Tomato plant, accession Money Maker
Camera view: bottom (45 deg); turntable rotation: 90 degrees
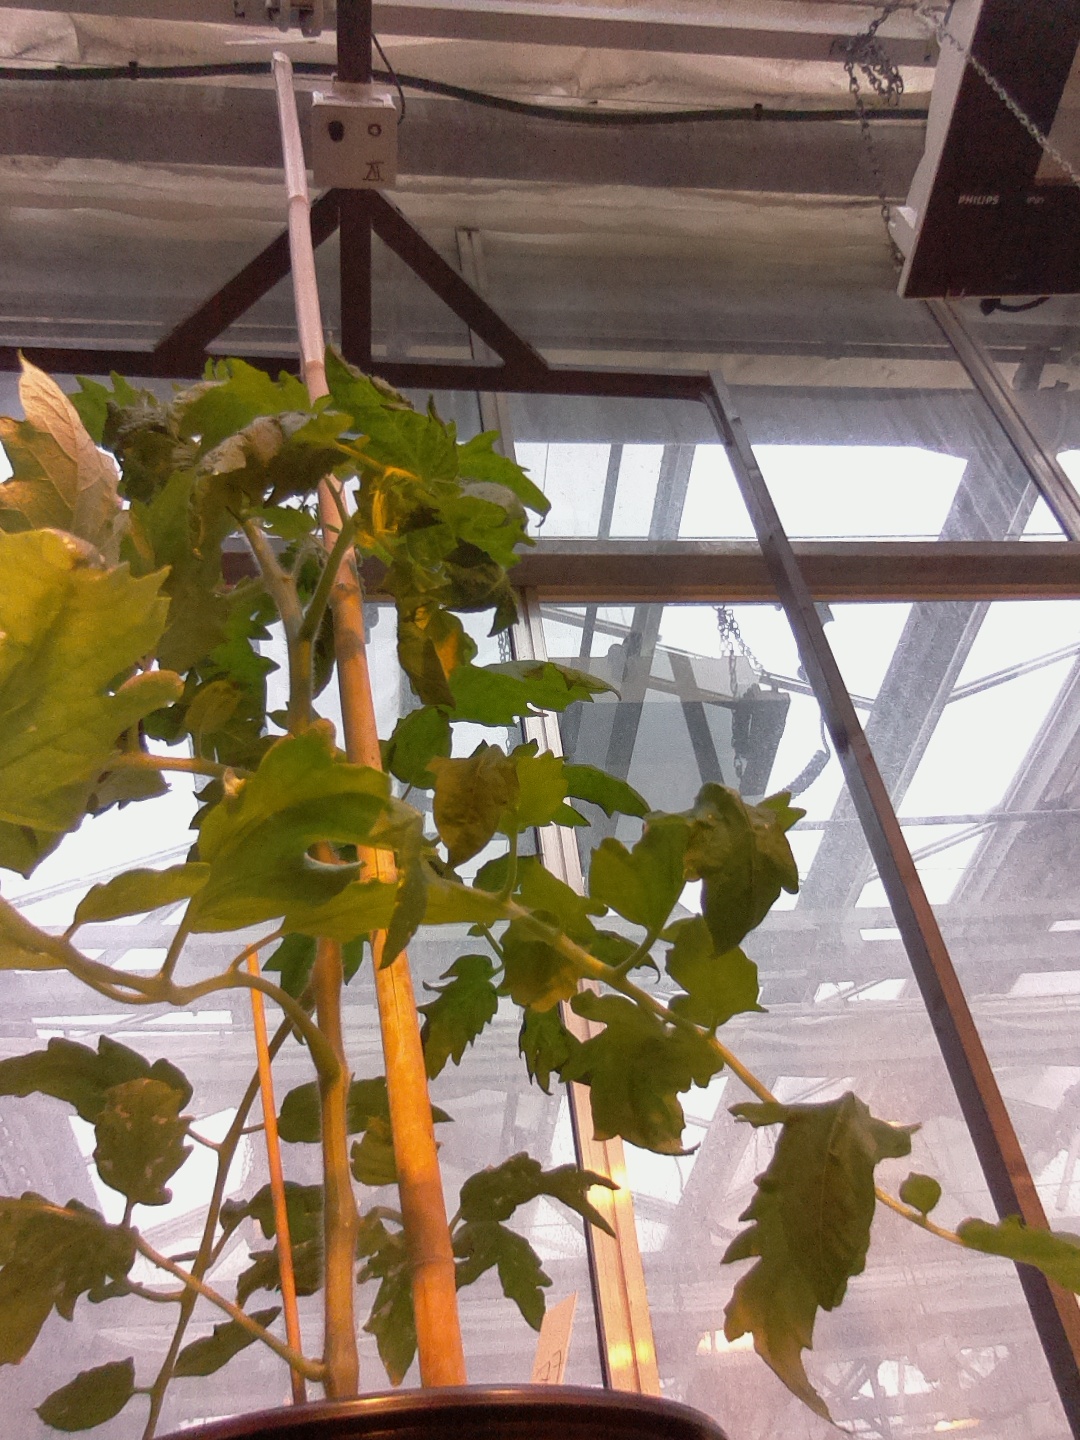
BBCH growth stage 55: 5 inflorescences visible